Colonial architecture of Brazil

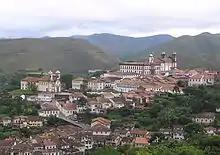
Colonial appearance of Ouro Preto.

The colonial architecture of Brazil is defined as the architecture carried out in the current Brazilian territory from 1500, the year of the Portuguese arrival, until its Independence, in 1822.